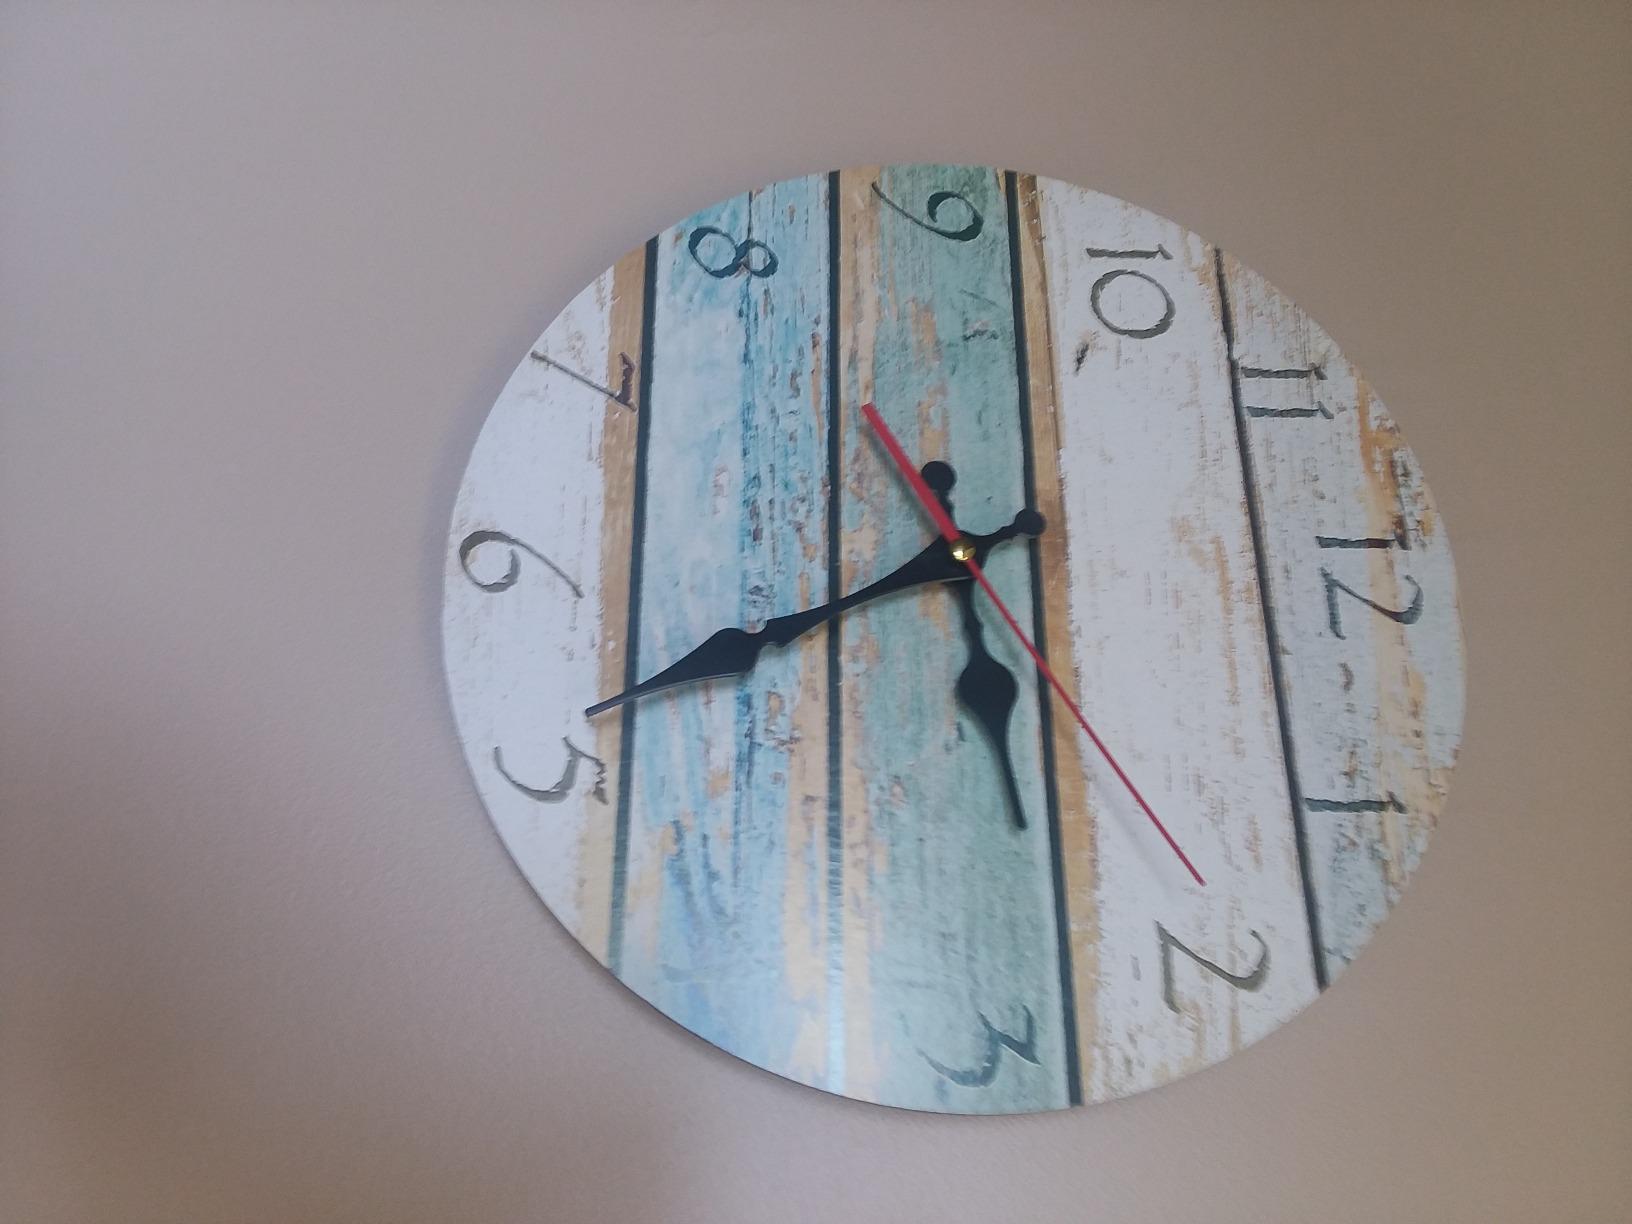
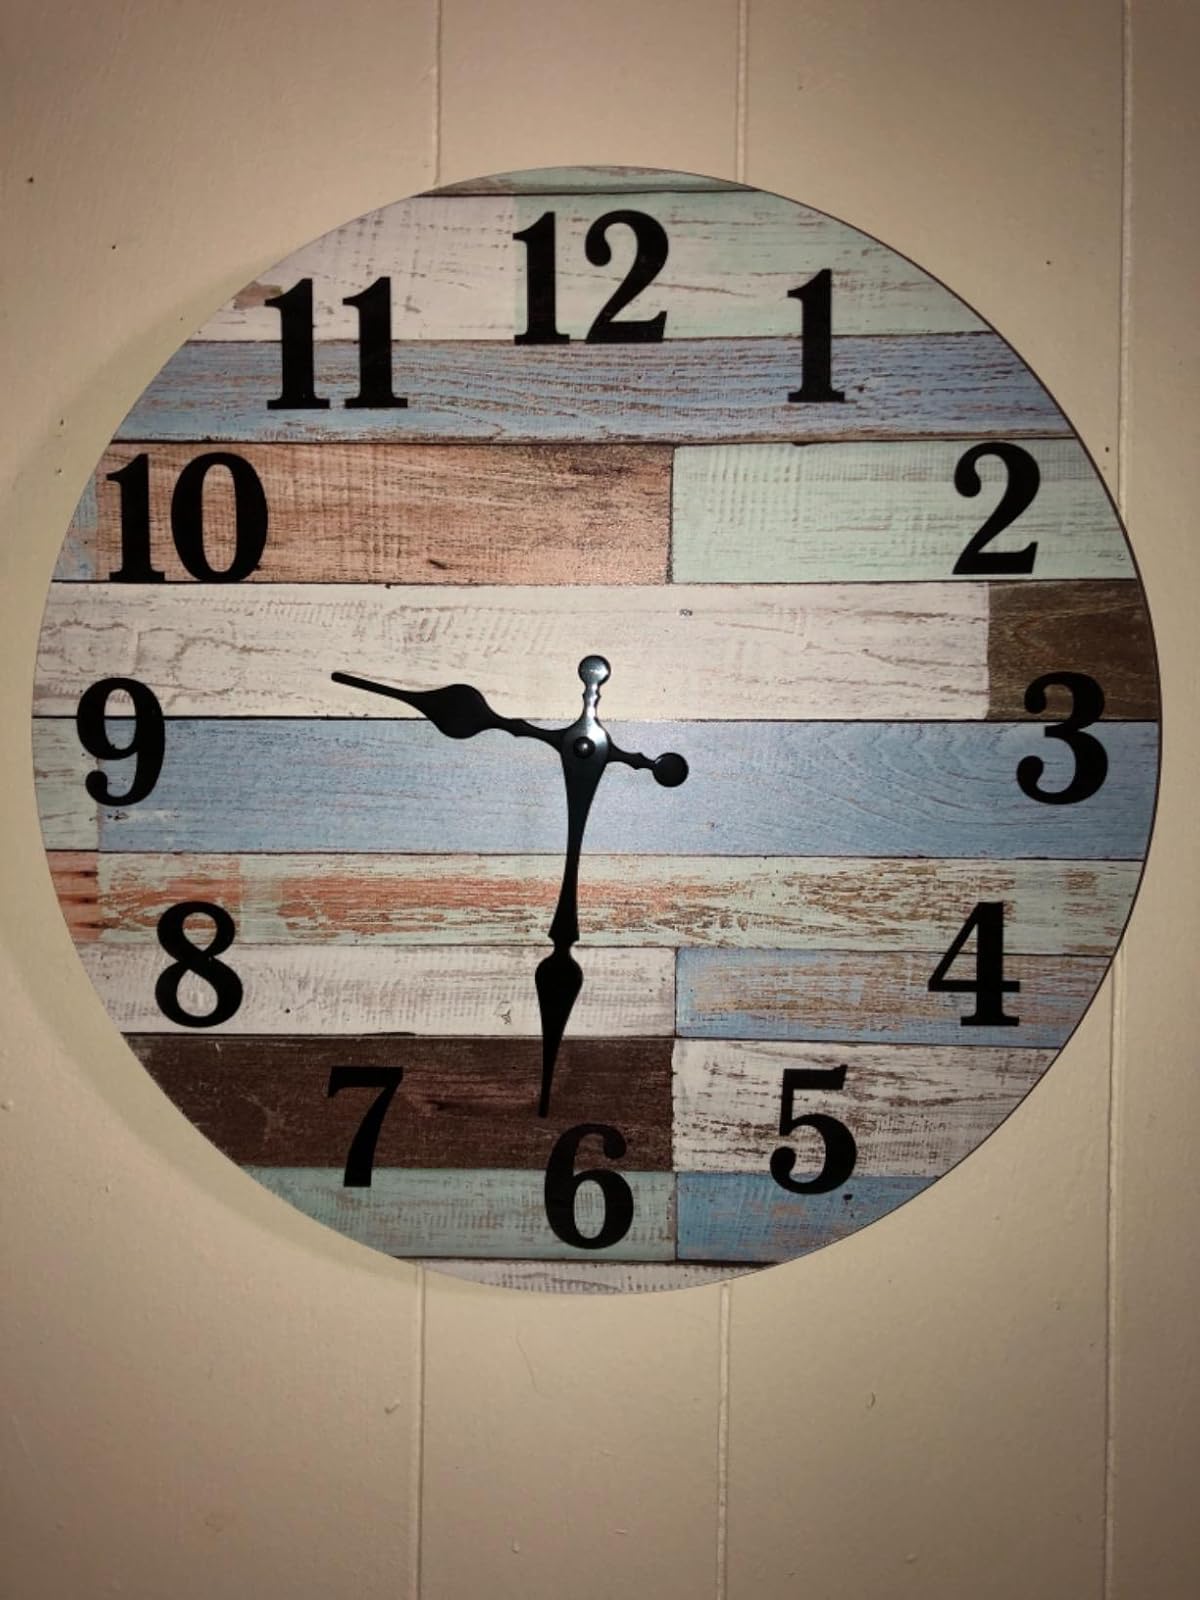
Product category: clock
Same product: no